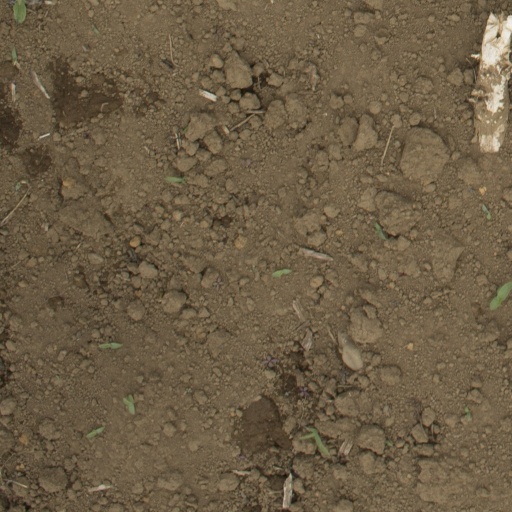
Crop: Jerusalem artichoke